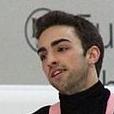
Age: 20